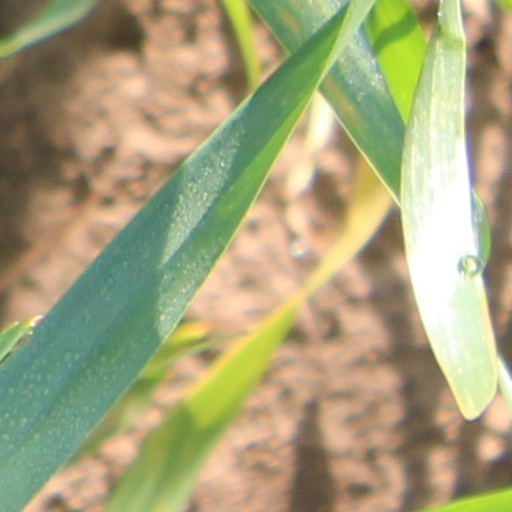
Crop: wheat